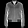
Label: Coat